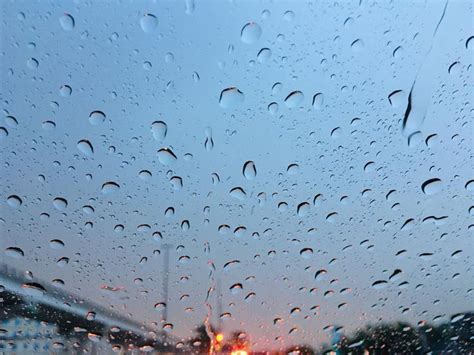
Weather: rain or strom